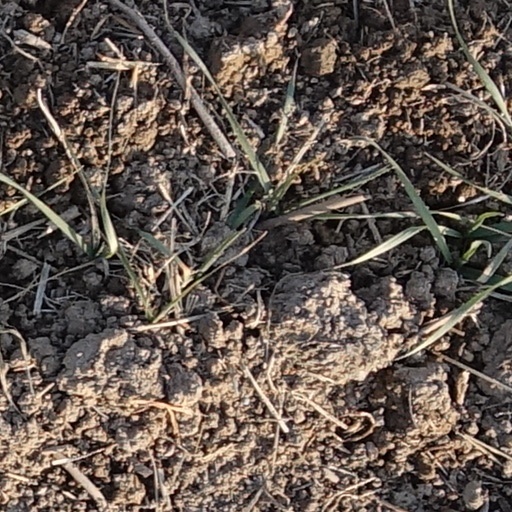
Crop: wheat